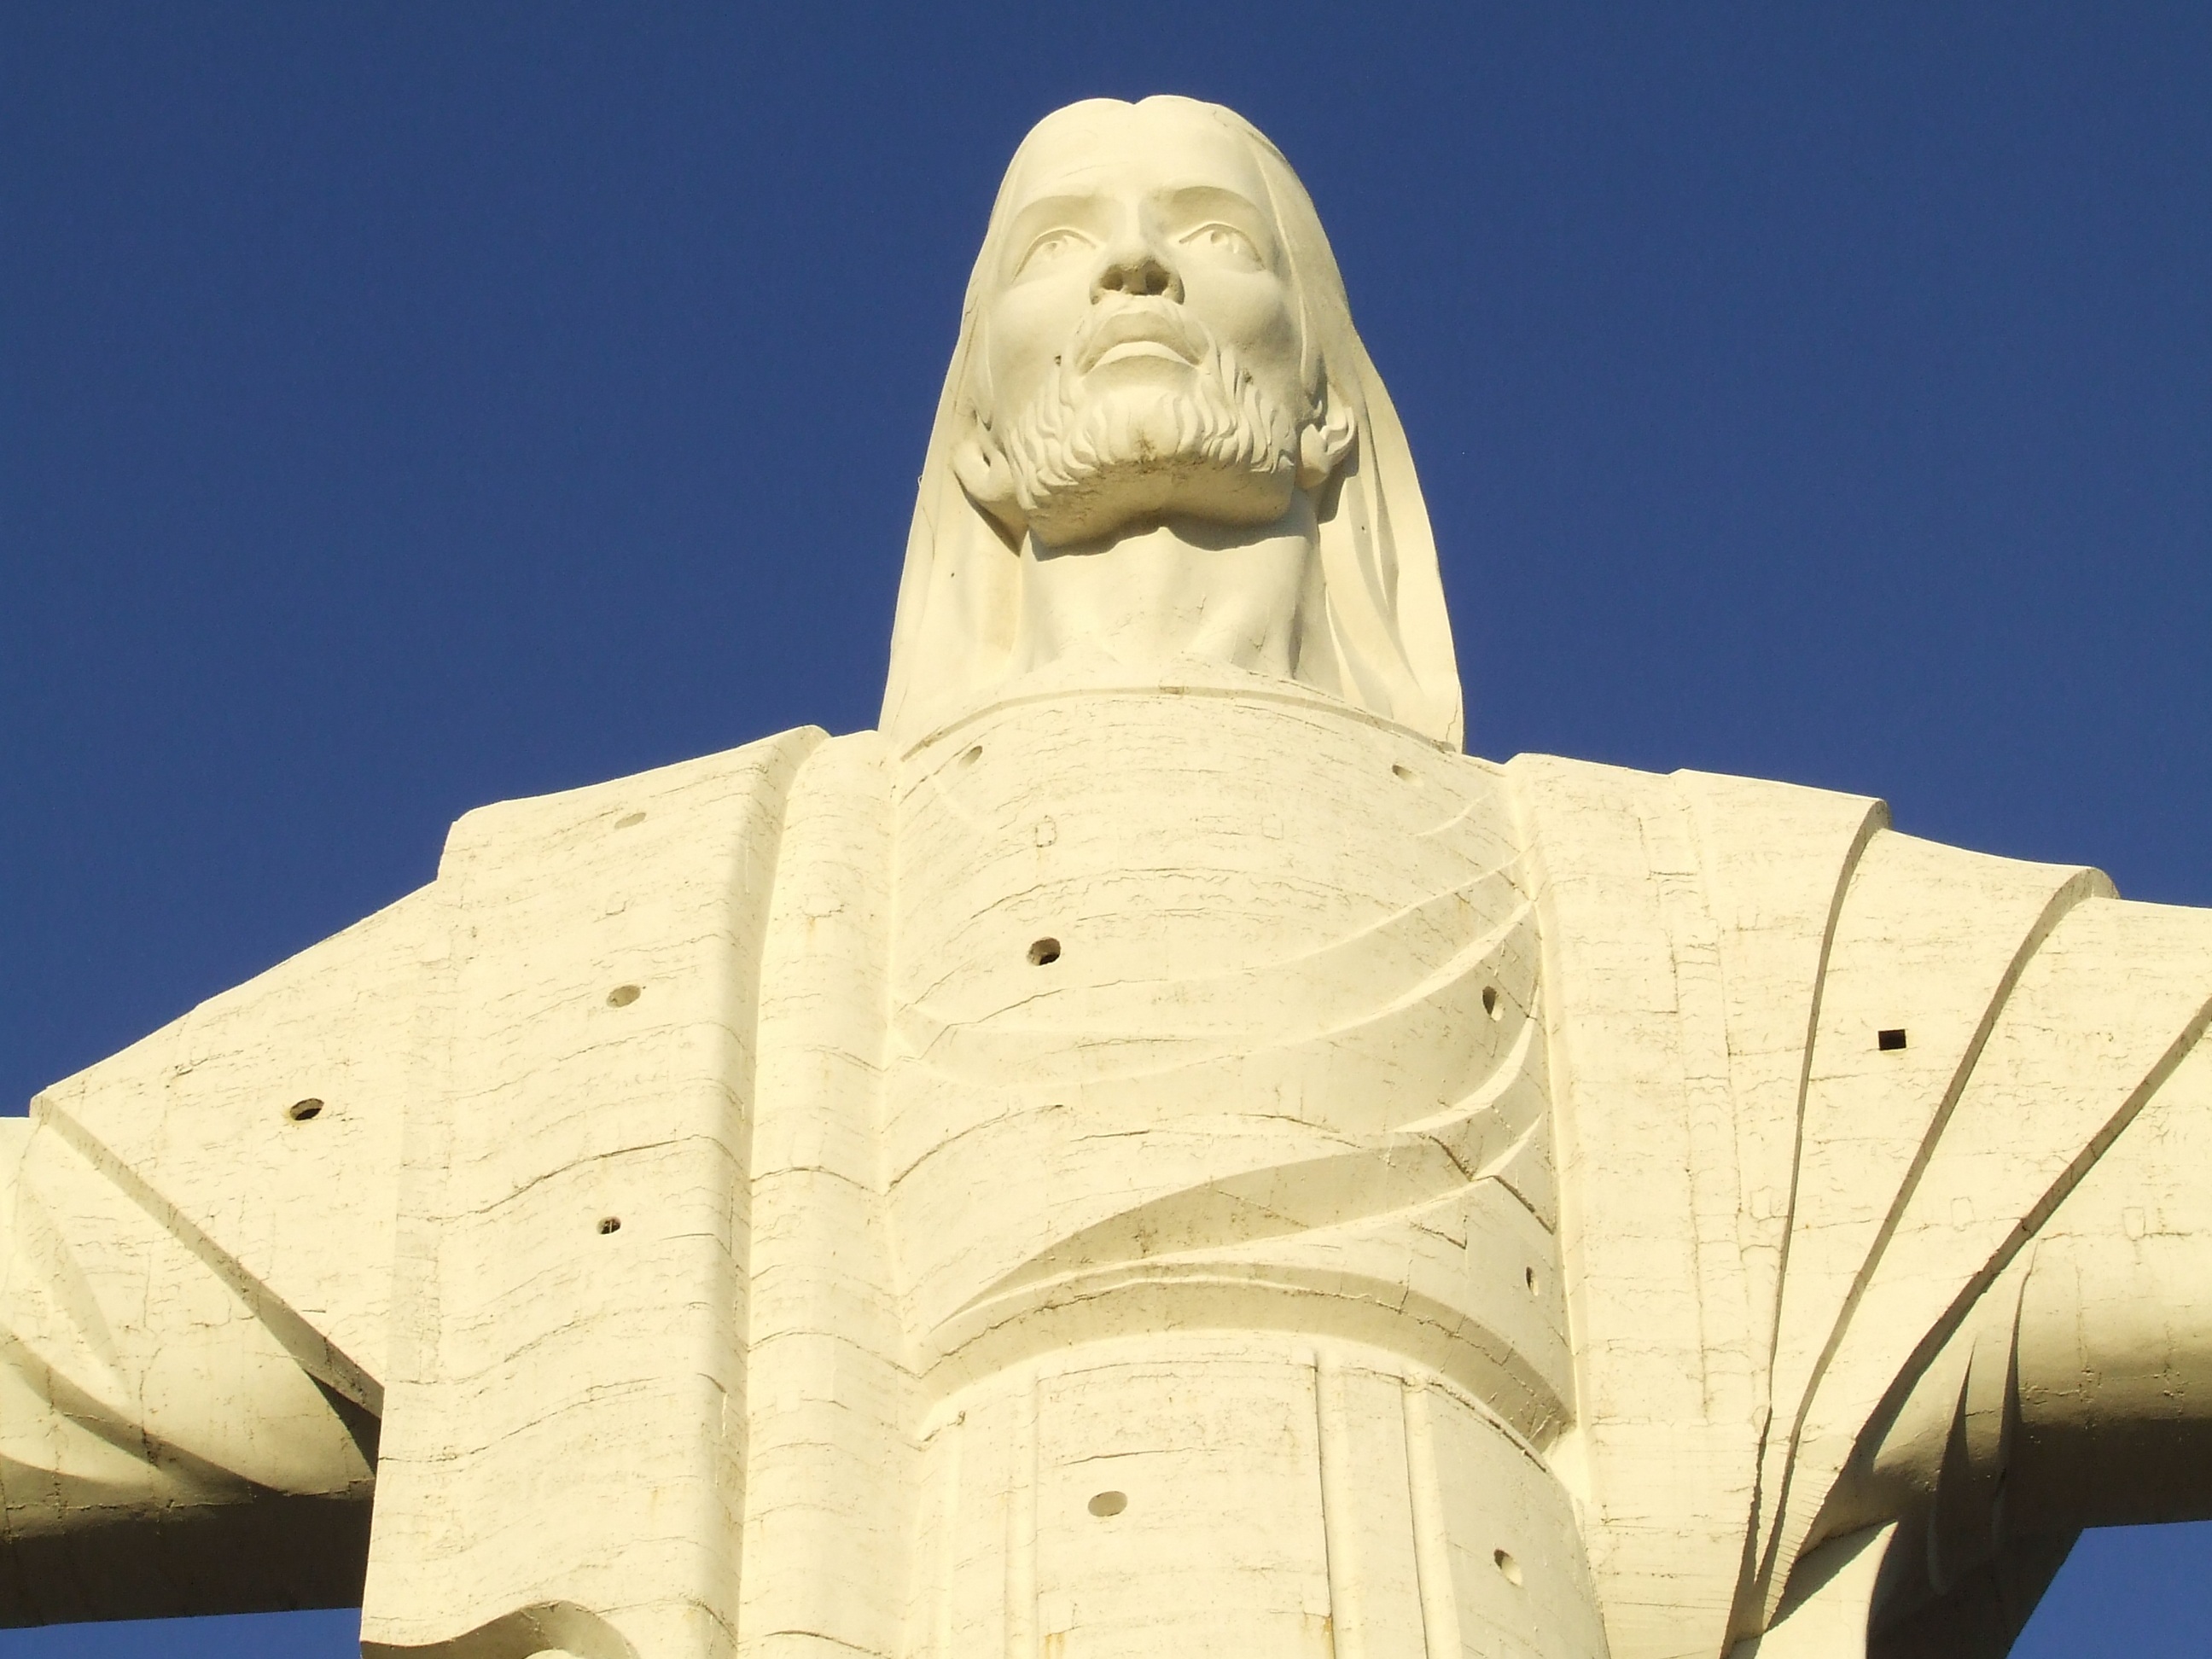
monument, statue, cross, sculpture, christ, art, temple, christ statue